Protestantism

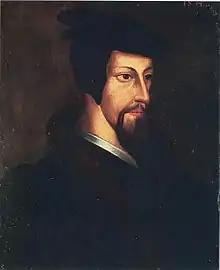

United and uniting churches are churches formed from the merger or other form of union of two or more different Protestant denominations.